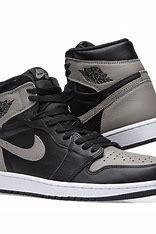
Brand: Jordan
Model: Air 1 Mid Retro Basketball